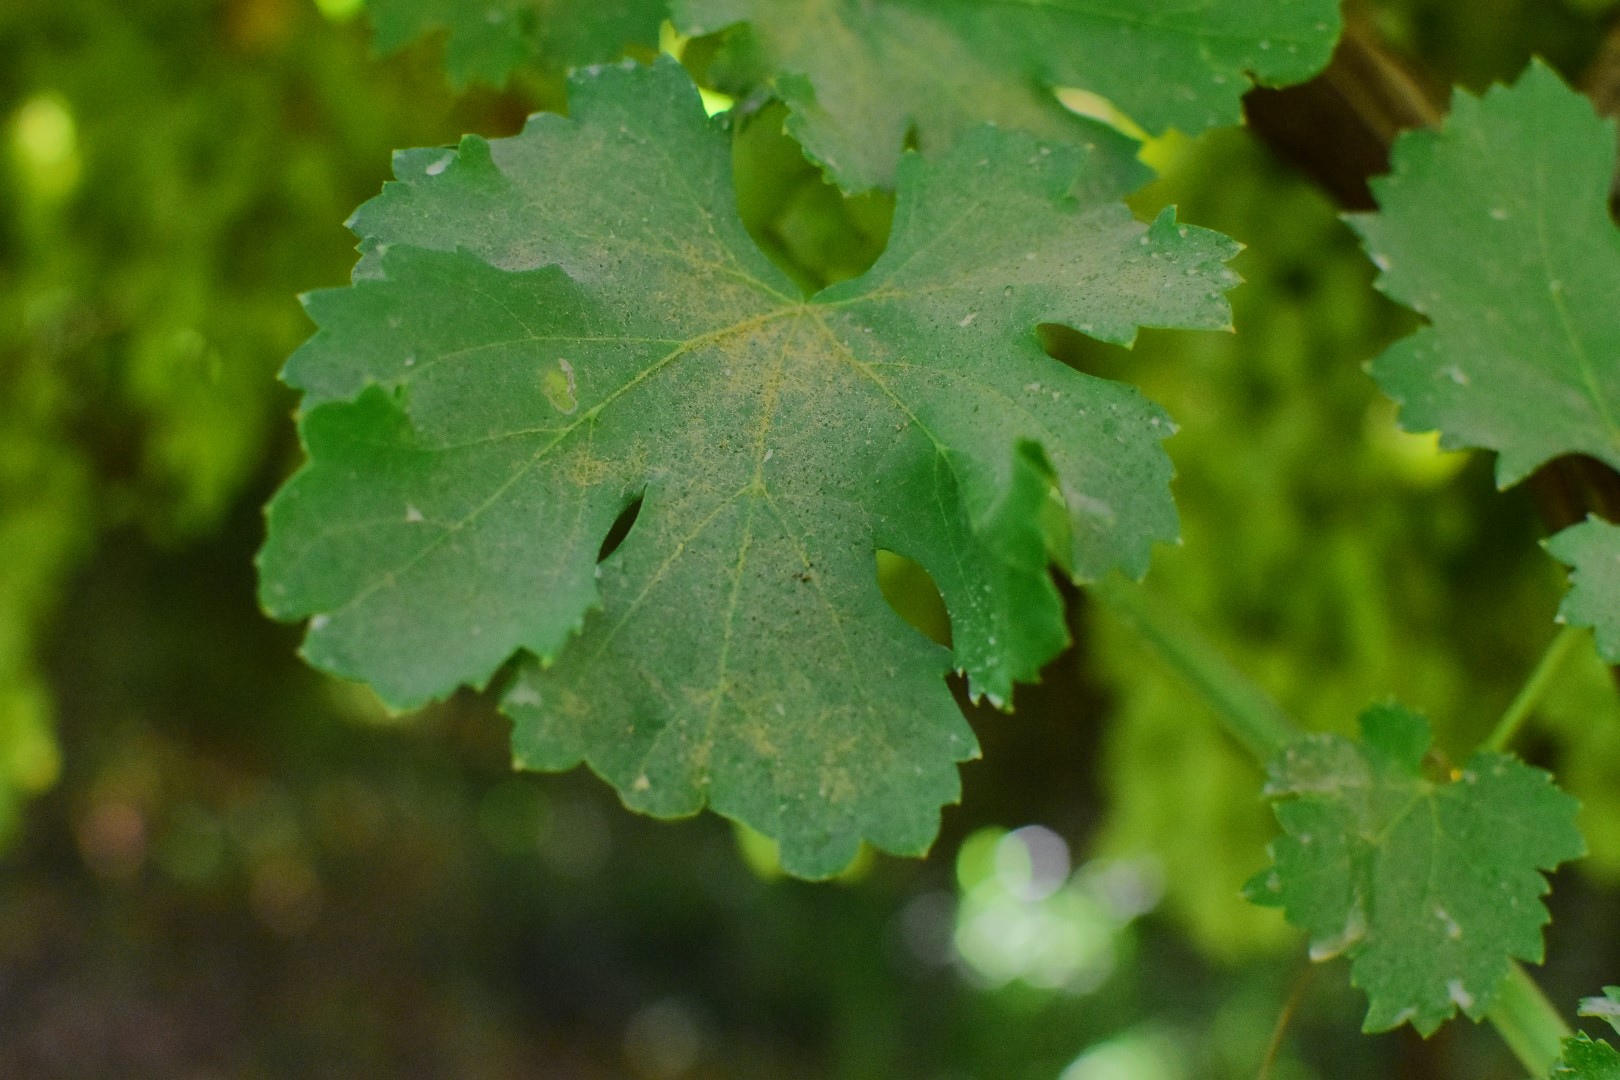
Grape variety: Deas Al-Annz